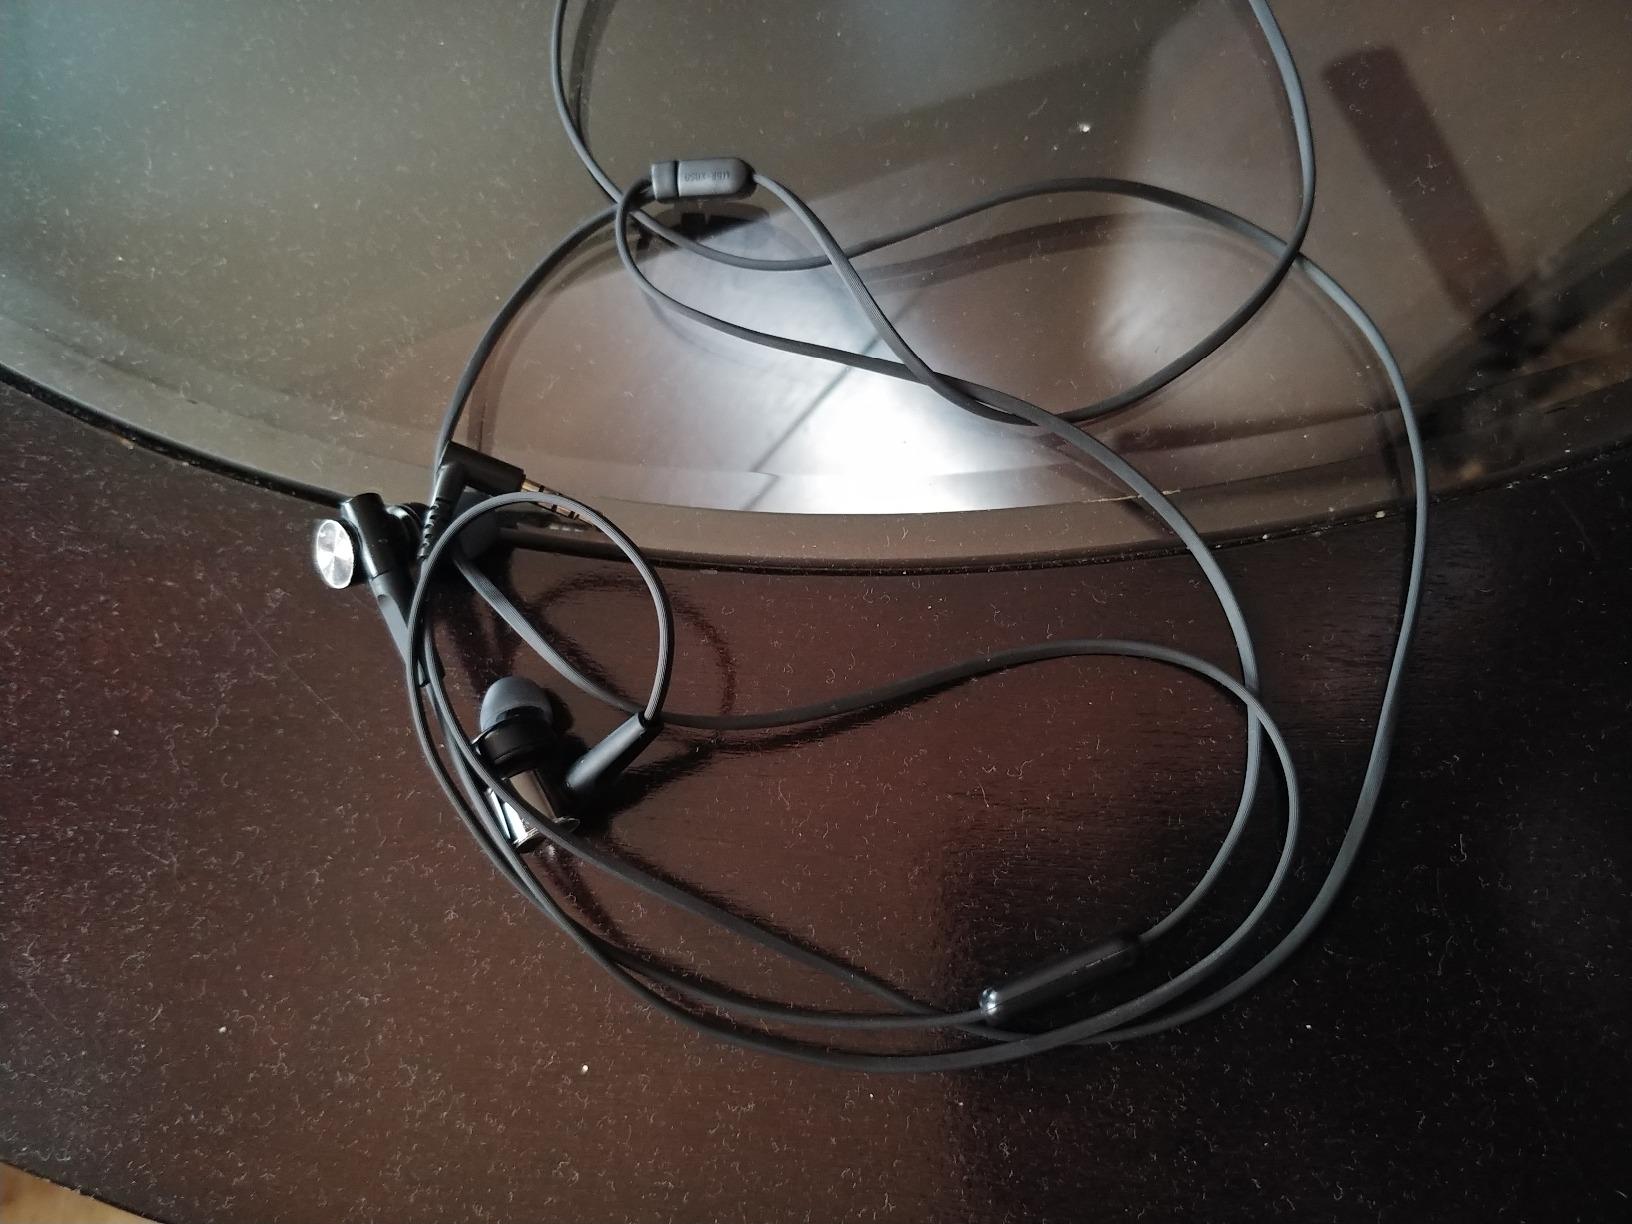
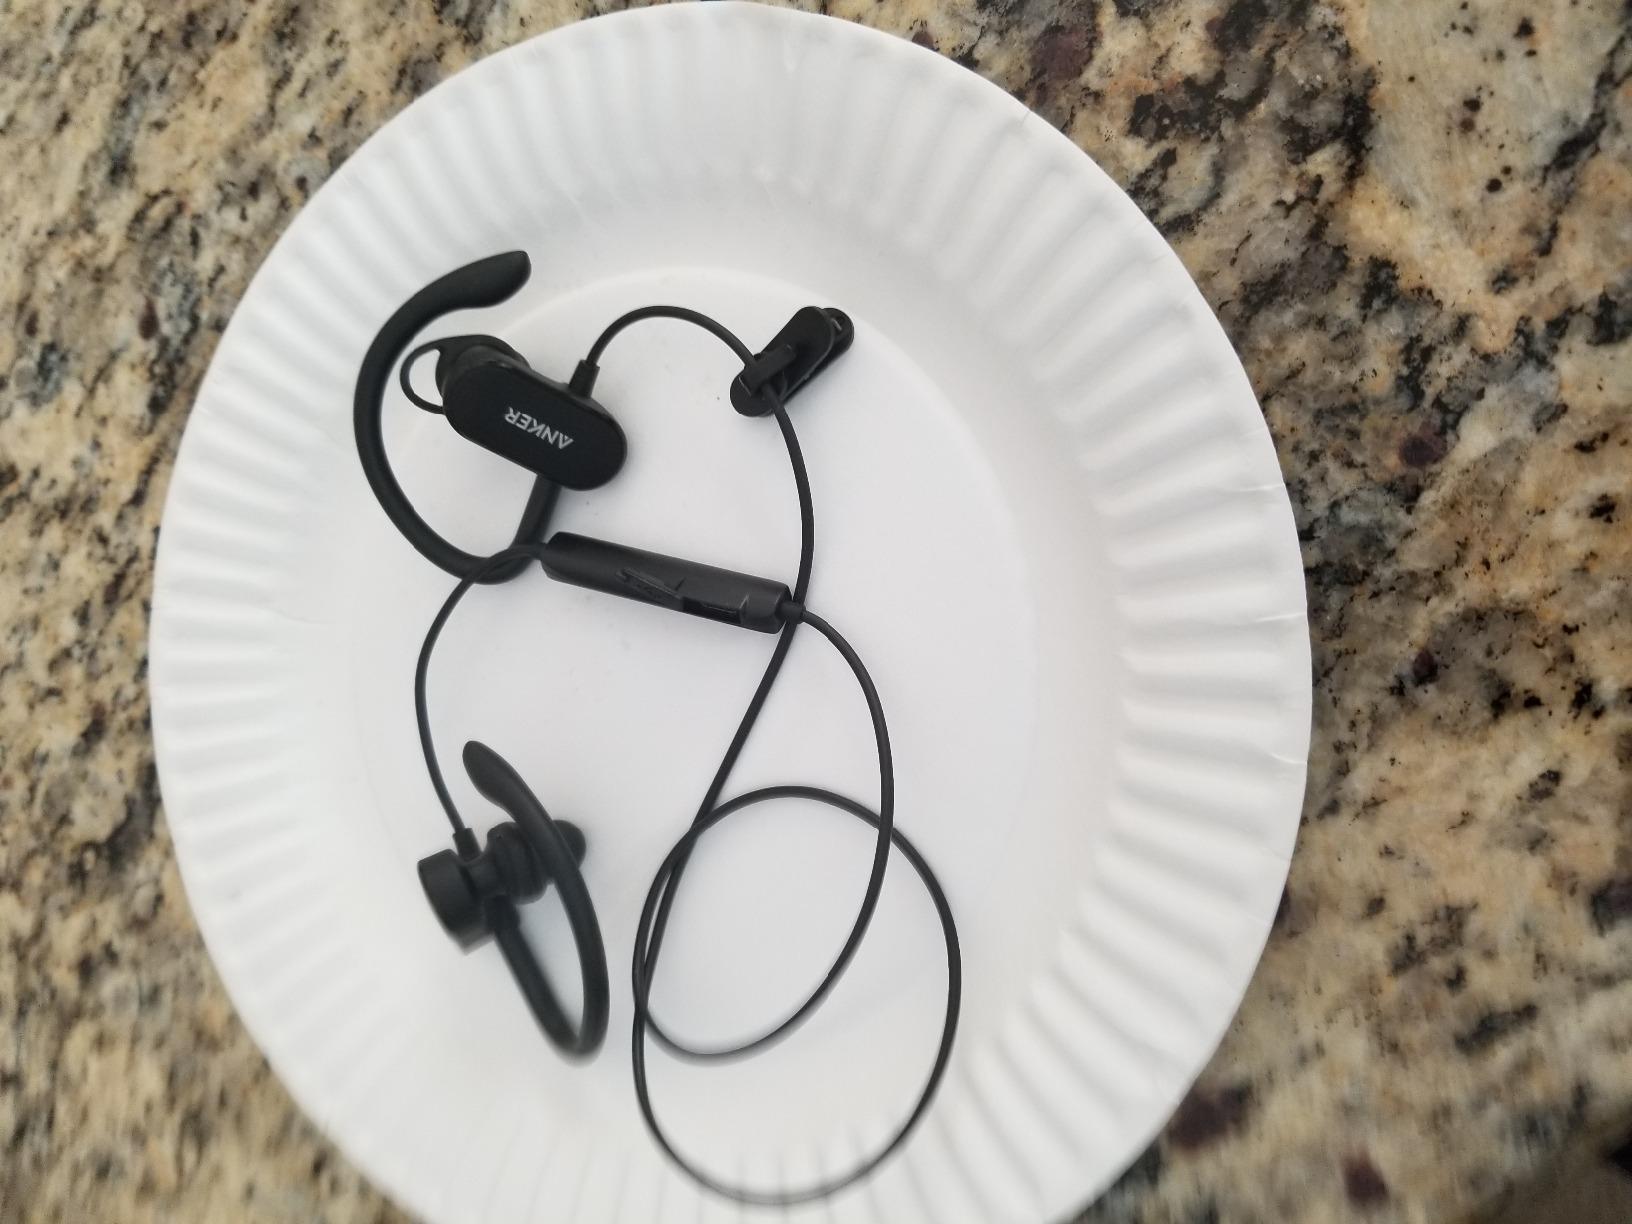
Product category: headphones
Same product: no